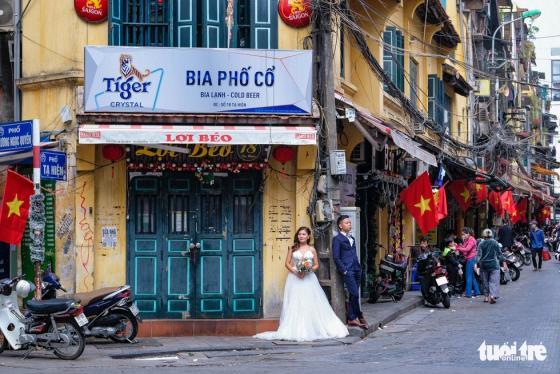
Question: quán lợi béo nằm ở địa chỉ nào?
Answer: số 18 tạ hiện